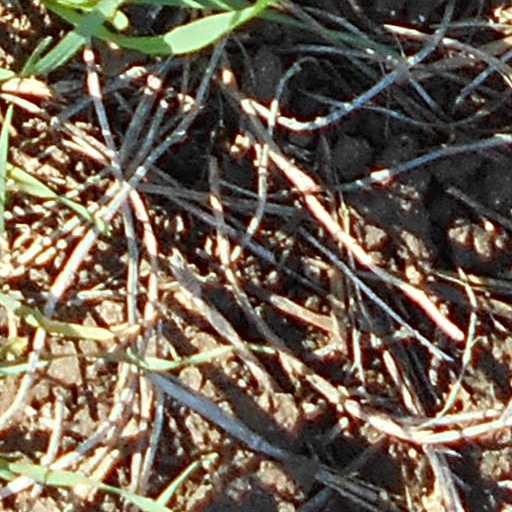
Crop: wheat